Maryland Terrapins football under Jim Tatum

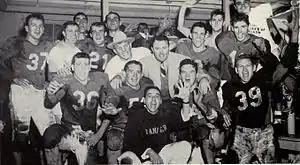
Maryland players celebrate their victory over No. 1 Tennessee.

With the final polls already closed before the bowl season, Tennessee retained possession of the national championship. In following years, however, several selectors have named Maryland as the retroactive 1951 national champions: Jeff Sagarin, the College Football Researchers Association, DeVold System, Dunkel System, and National Championship Foundation.